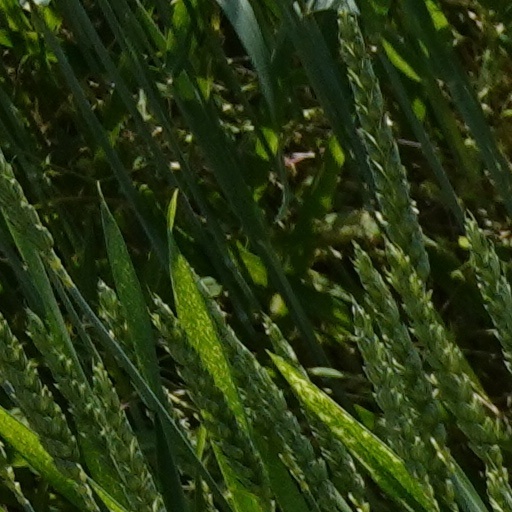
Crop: wheat